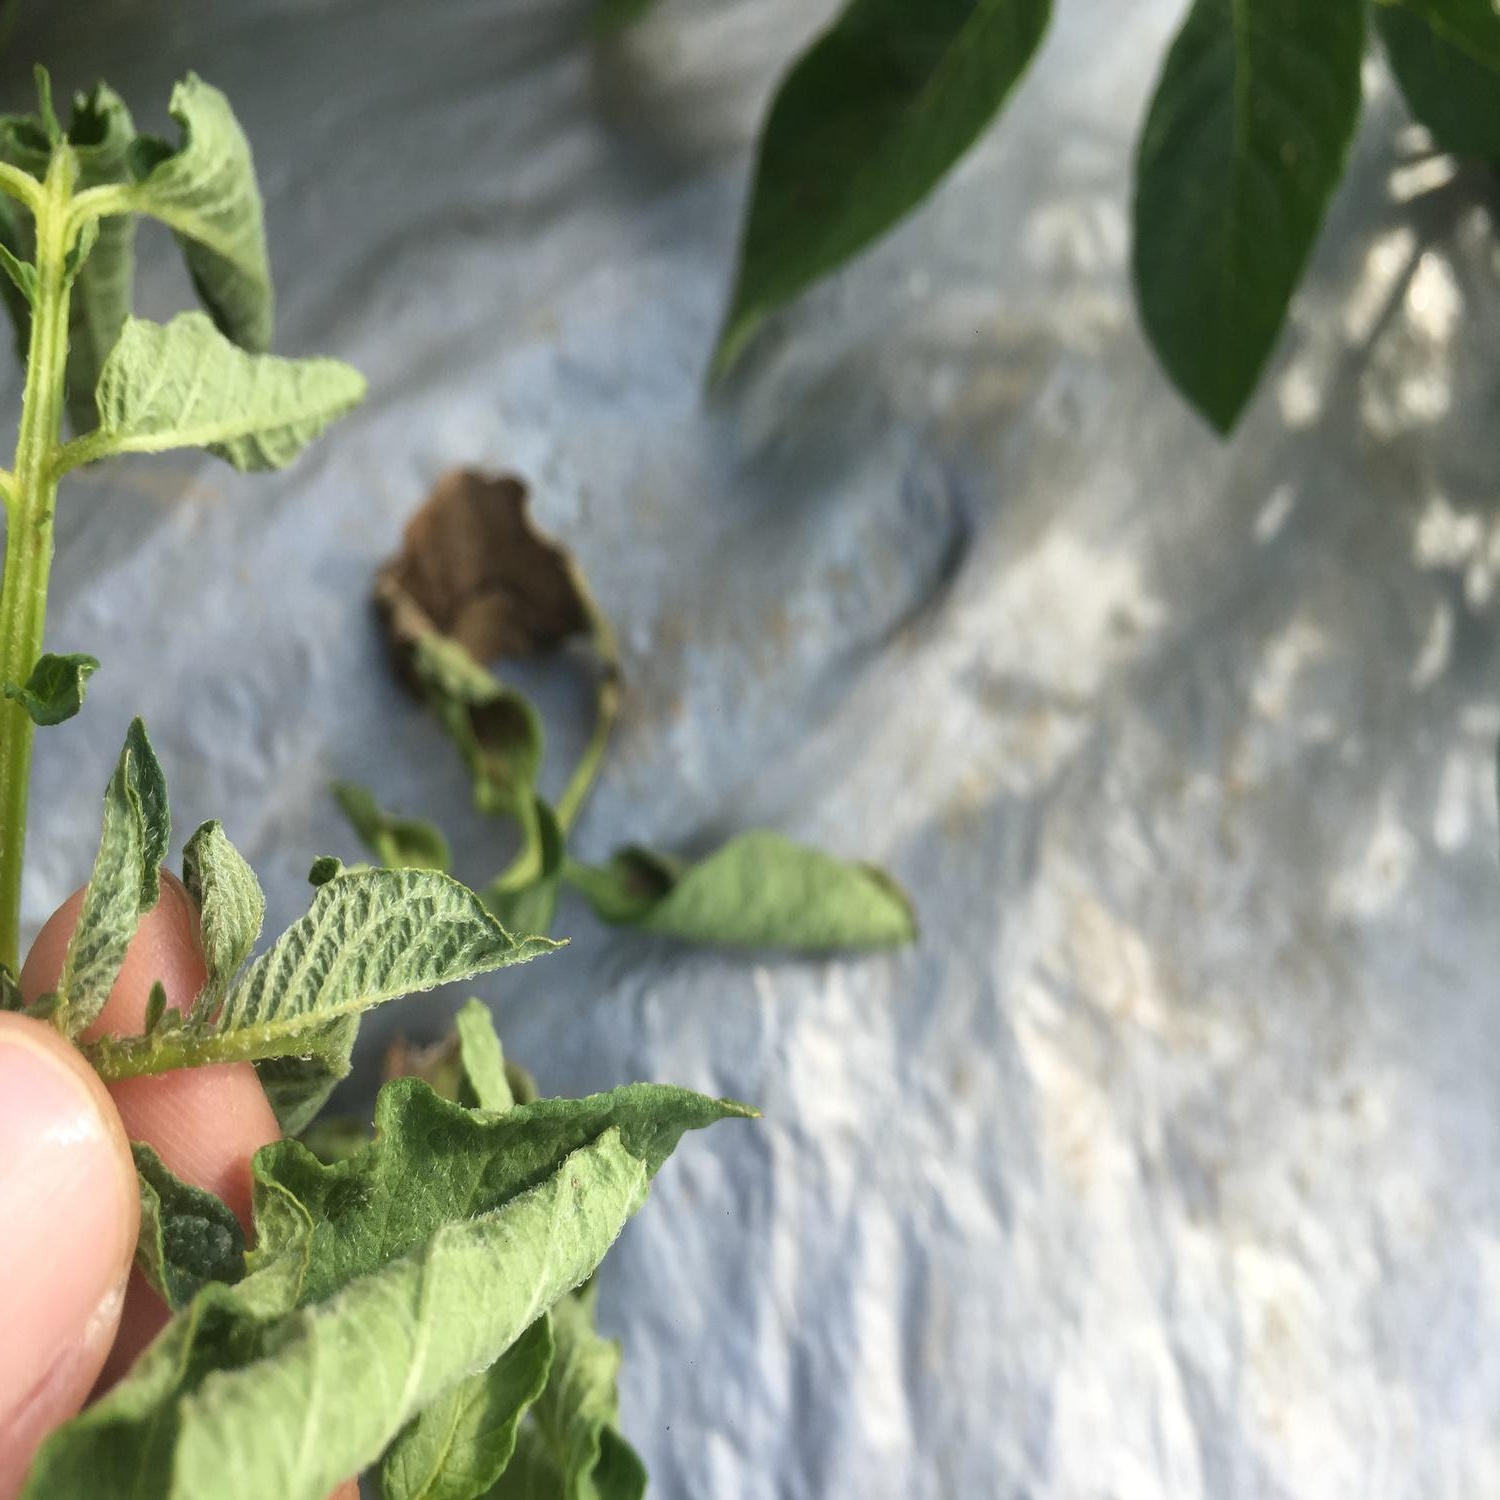
Etiqueta: Pudricion_Parda